Jackson County Courthouse (Illinois)

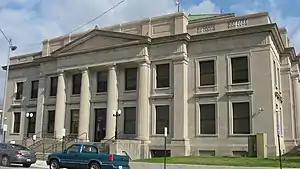

The Jackson County Courthouse, located at 1001 Walnut St. in Murphysboro, is the county courthouse serving Jackson County, Illinois. Built in 1927, the courthouse was the fourth built by the county and the third in Murphysboro. Architect Nelson Strong Spencer designed the courthouse in a mix of the Classical Revival and Beaux-Arts styles. The front entrance features a pediment and entablature supported by four columns, all designed according to the Doric order. A parapet and a terrace with balustrades along the sides, both among the building's prominent Beaux-Arts elements, line the roof. In addition to its government functions, the courthouse has hosted large community events and serves as the focal point of downtown Murphysboro.